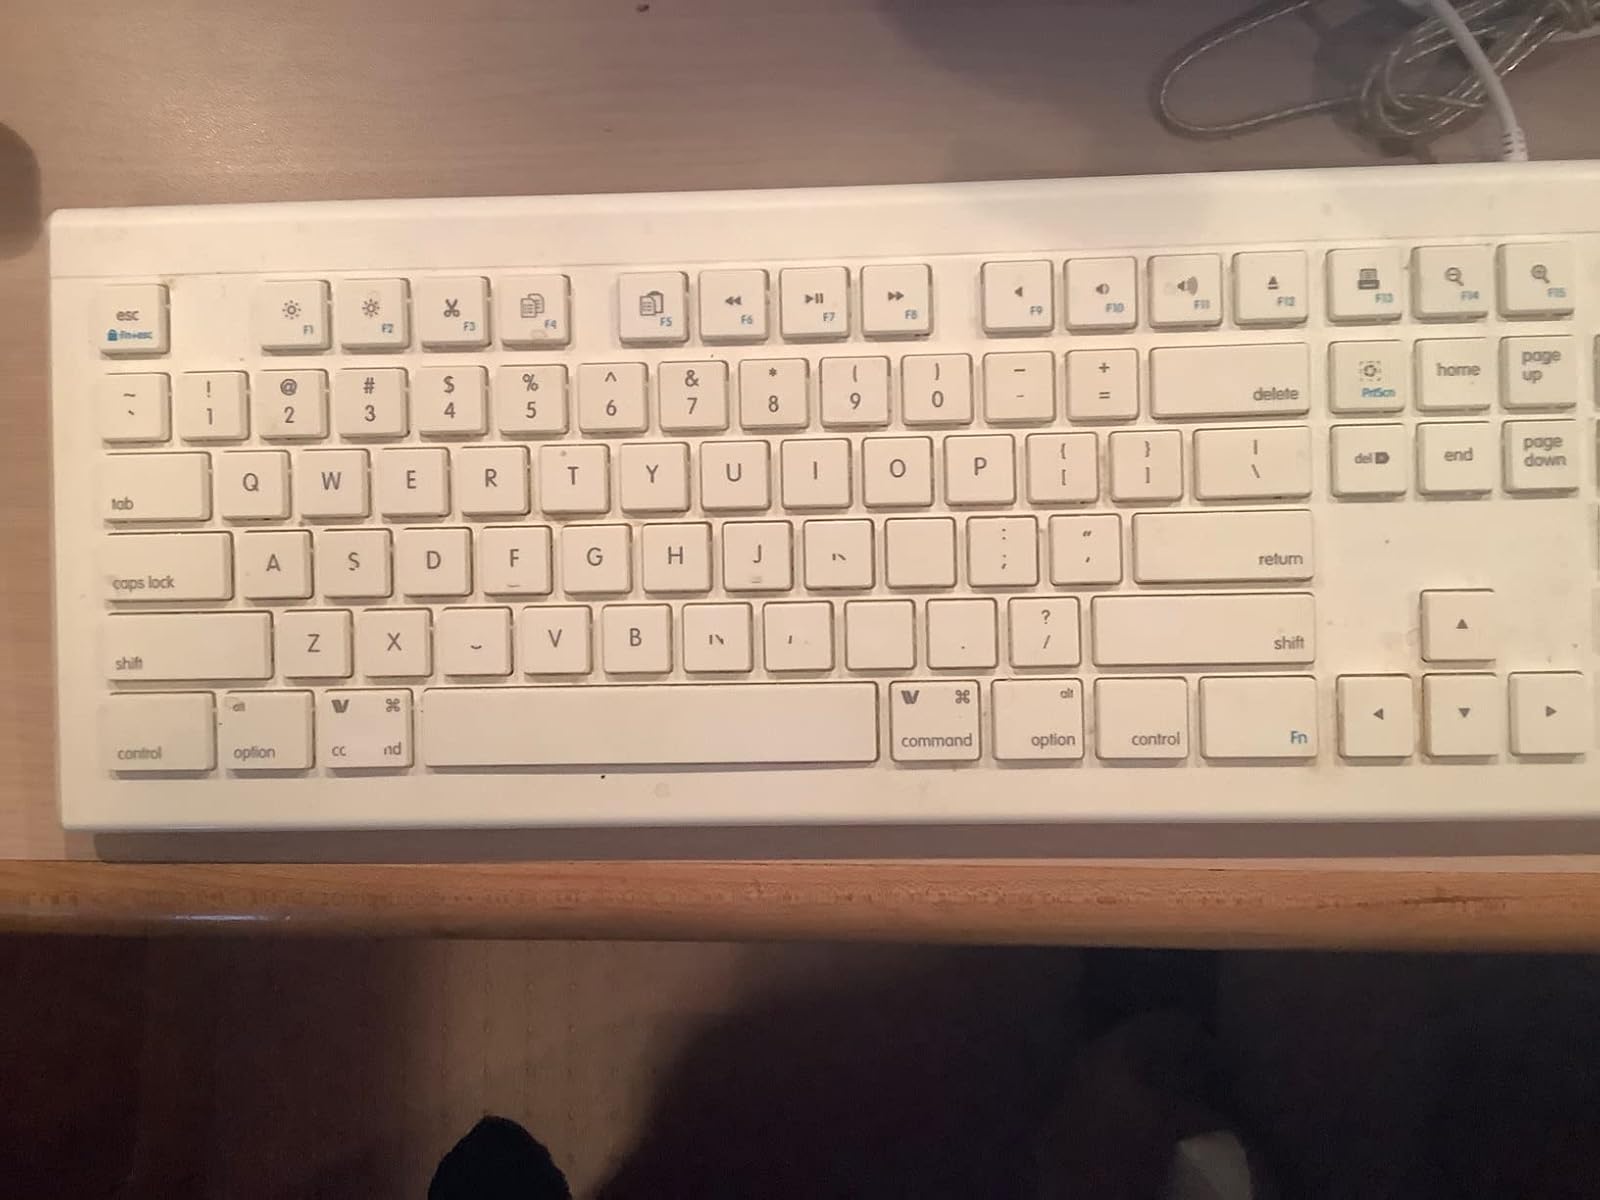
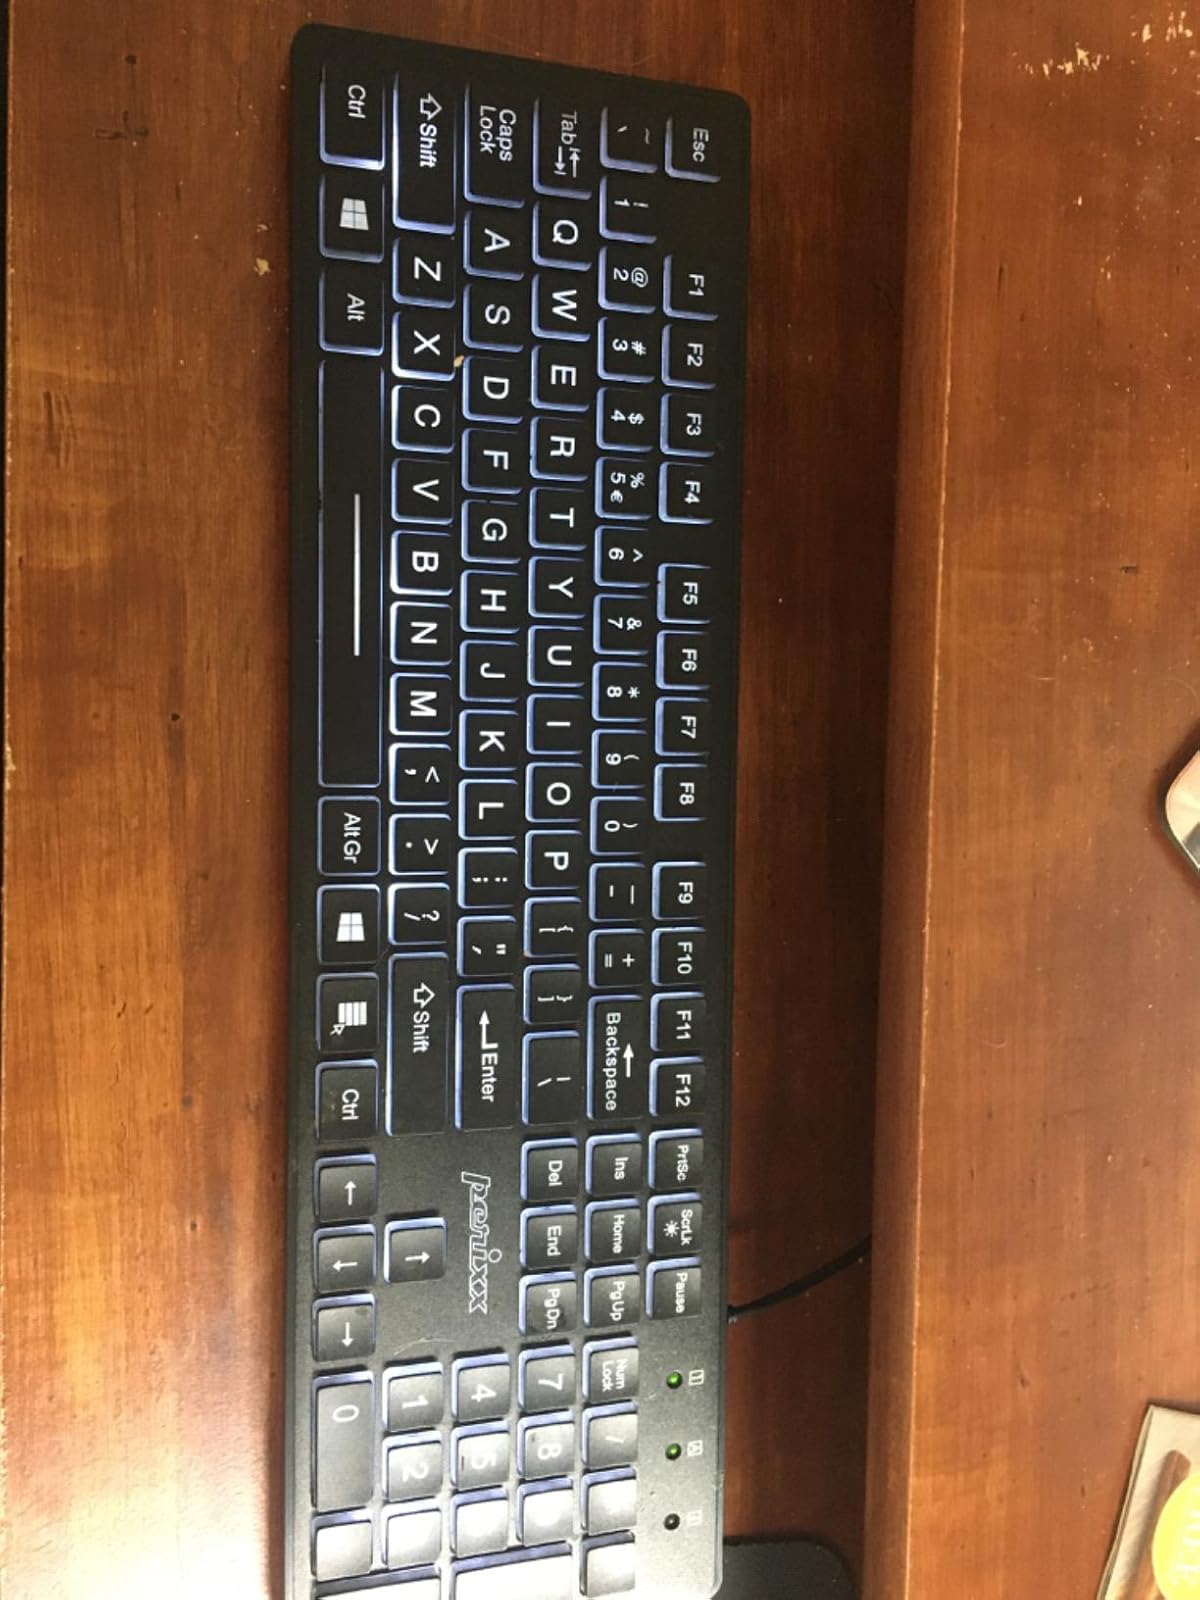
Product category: keyboard
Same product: no